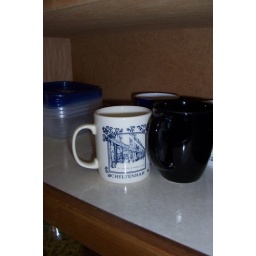
Today was spent cleaning and organizing. Erin and I put down contact paper in all the kitchen cupboards.